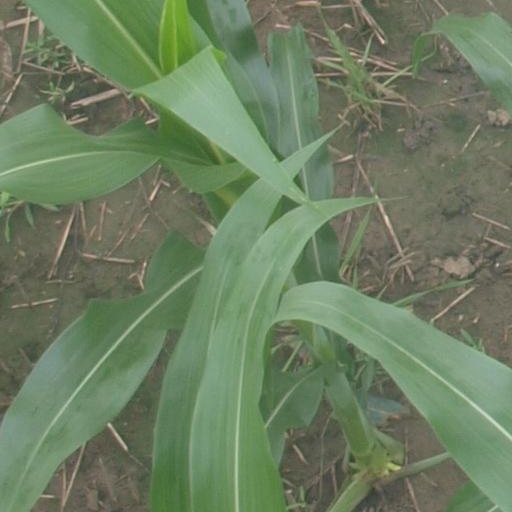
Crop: maize; corn